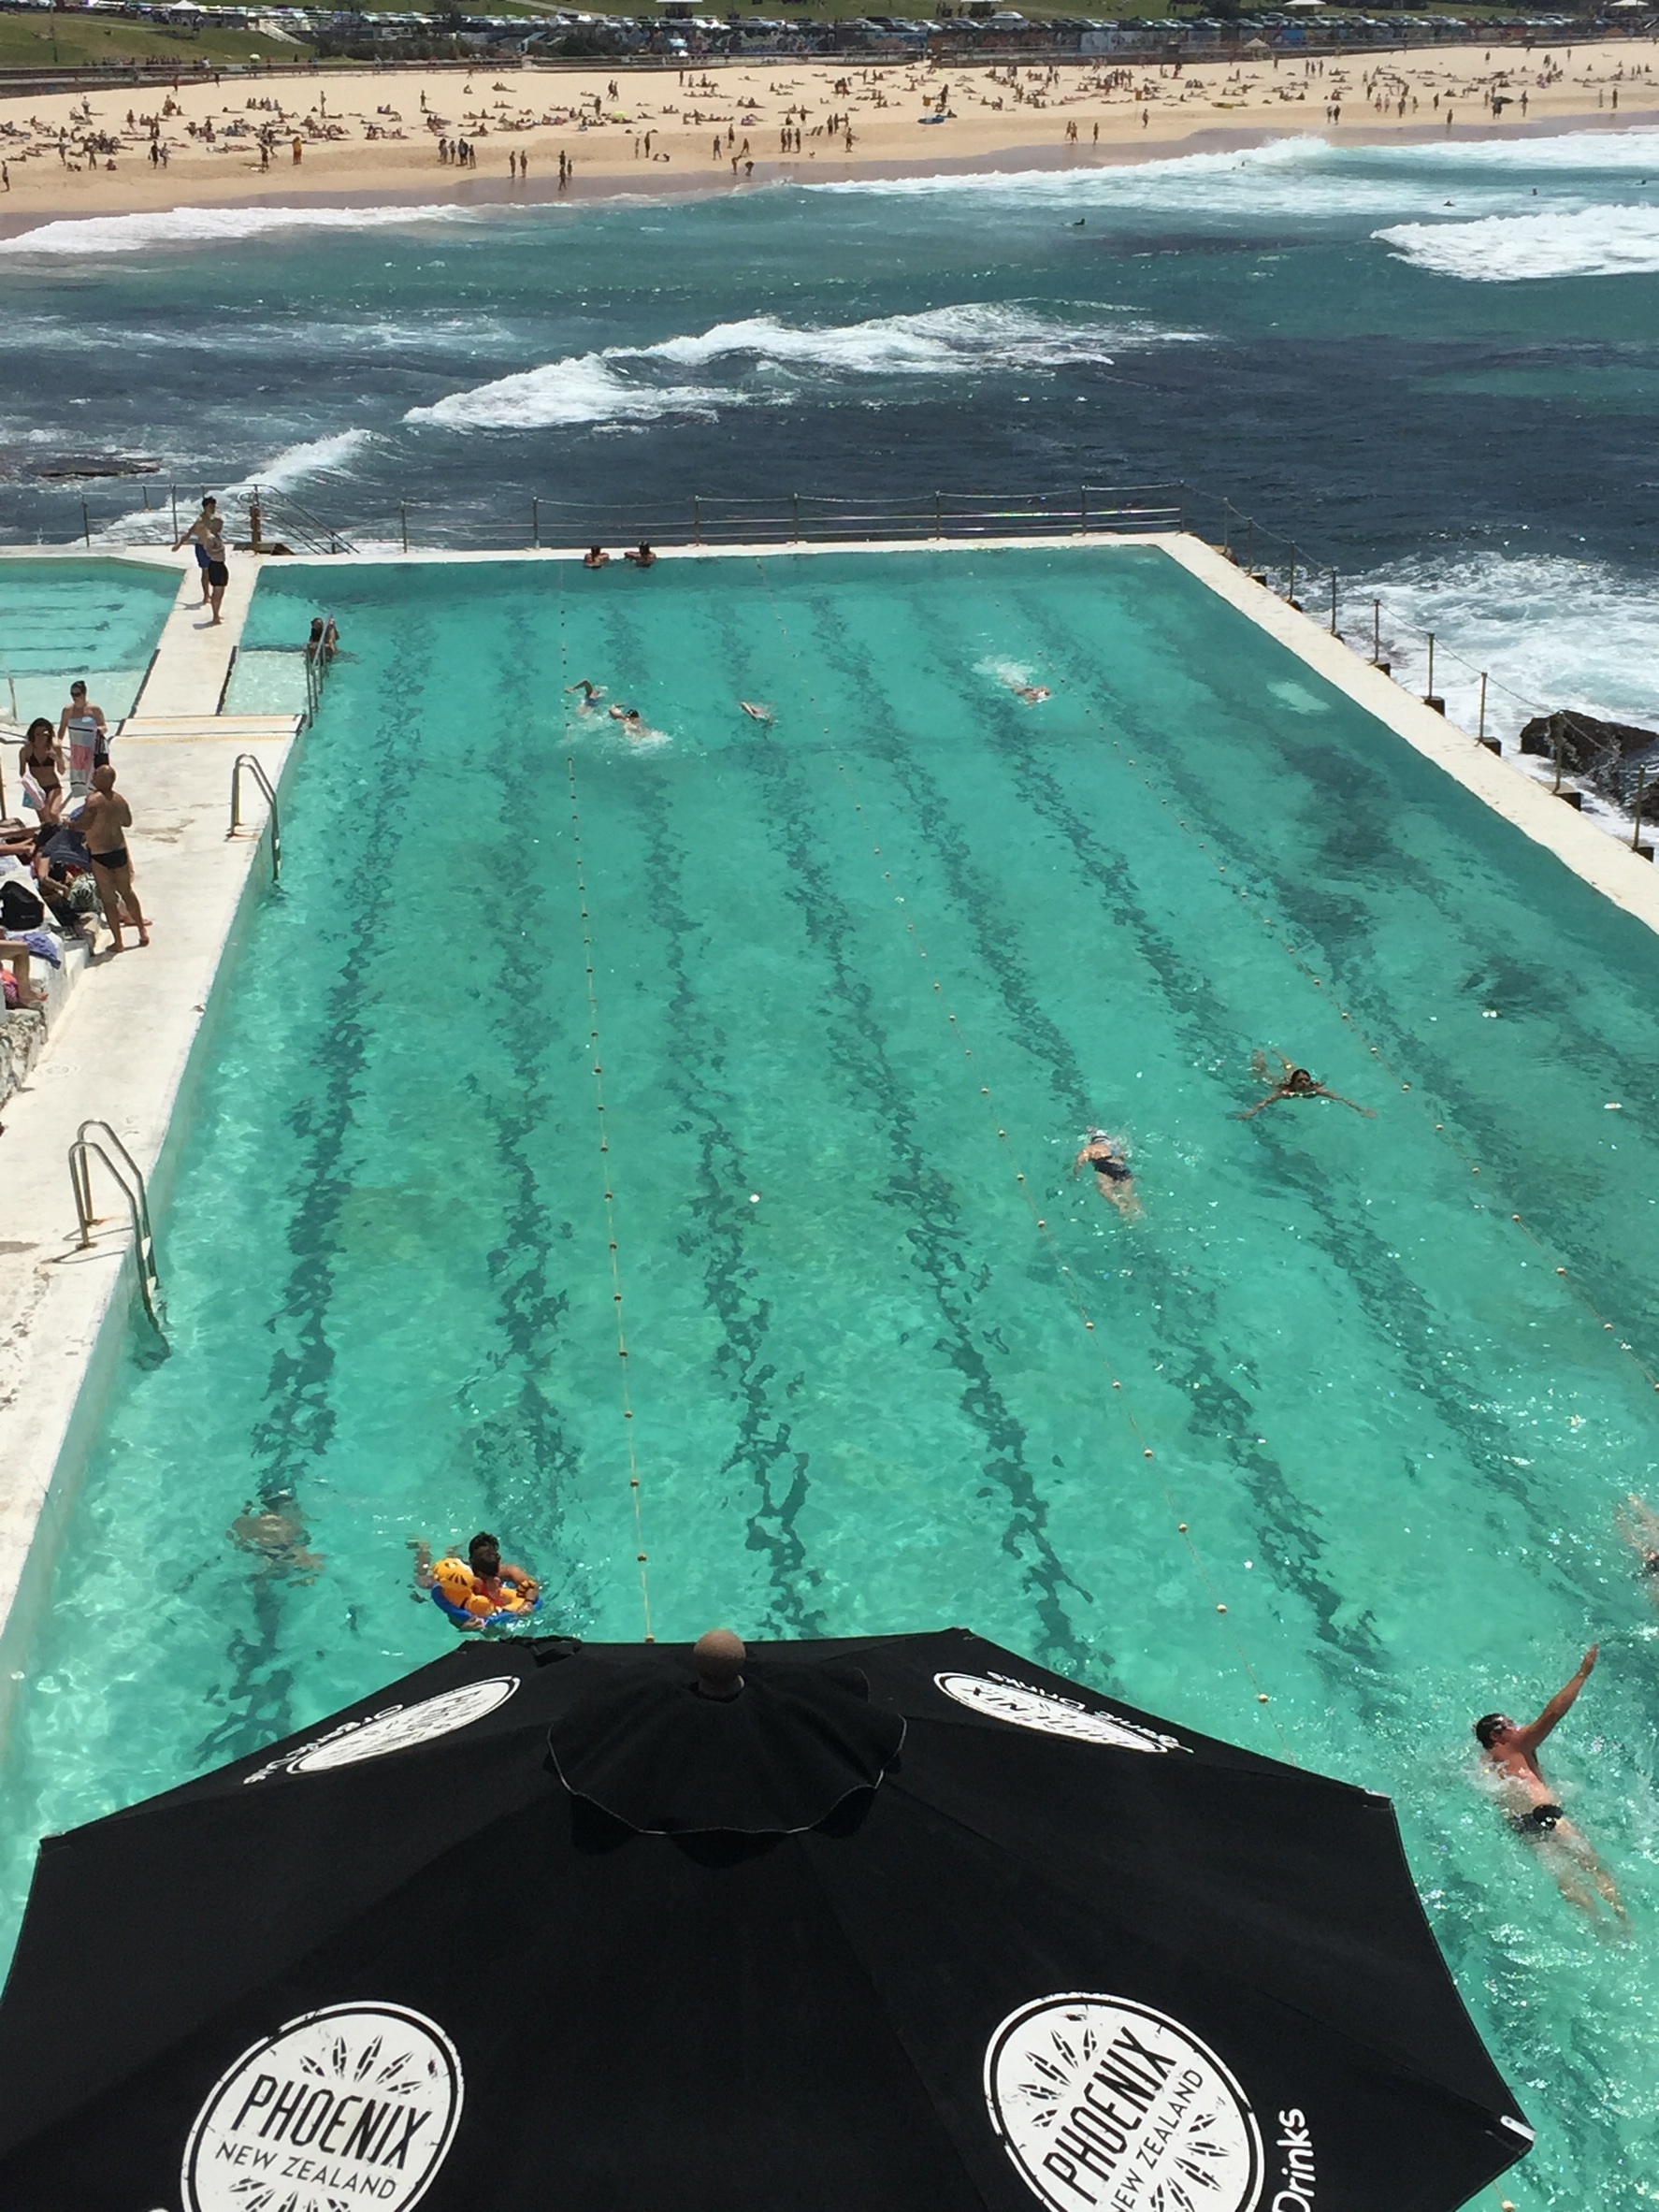
beach, sea, water, ocean, boat, summer, vacation, pool, swim, vehicle, relax, paradise, swimming pool, tropical, umbrella, holiday, leisure, swimming, relaxation, resort, boating